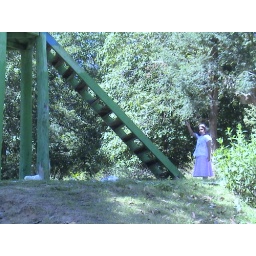
below the bird house